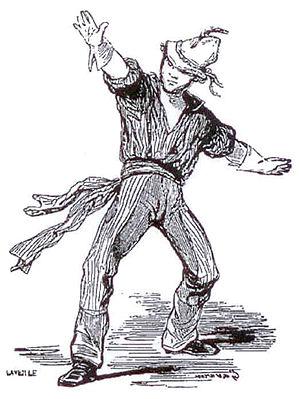
Une personnalité du Carnaval de Paris
Le Père Chicard ou, simplement, Chicard est un personnage de carnaval se livrant à des danses grotesques dans les bals masqués, en vogue dans la deuxième partie du XIXᵉ siècle. Le personnage doit son nom au surnom de son créateur, Alexandre Lévêque.